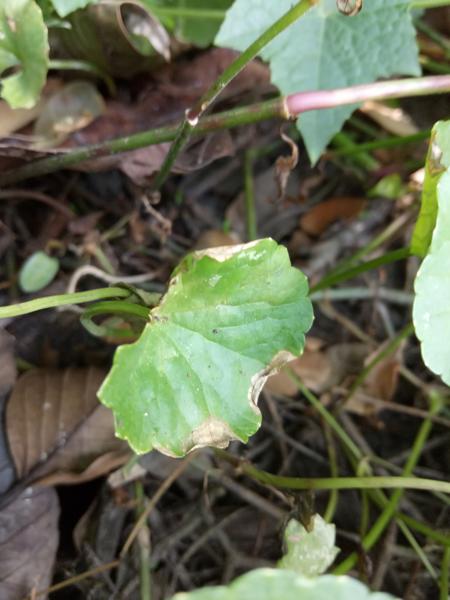
Weed species: Centella asiatica